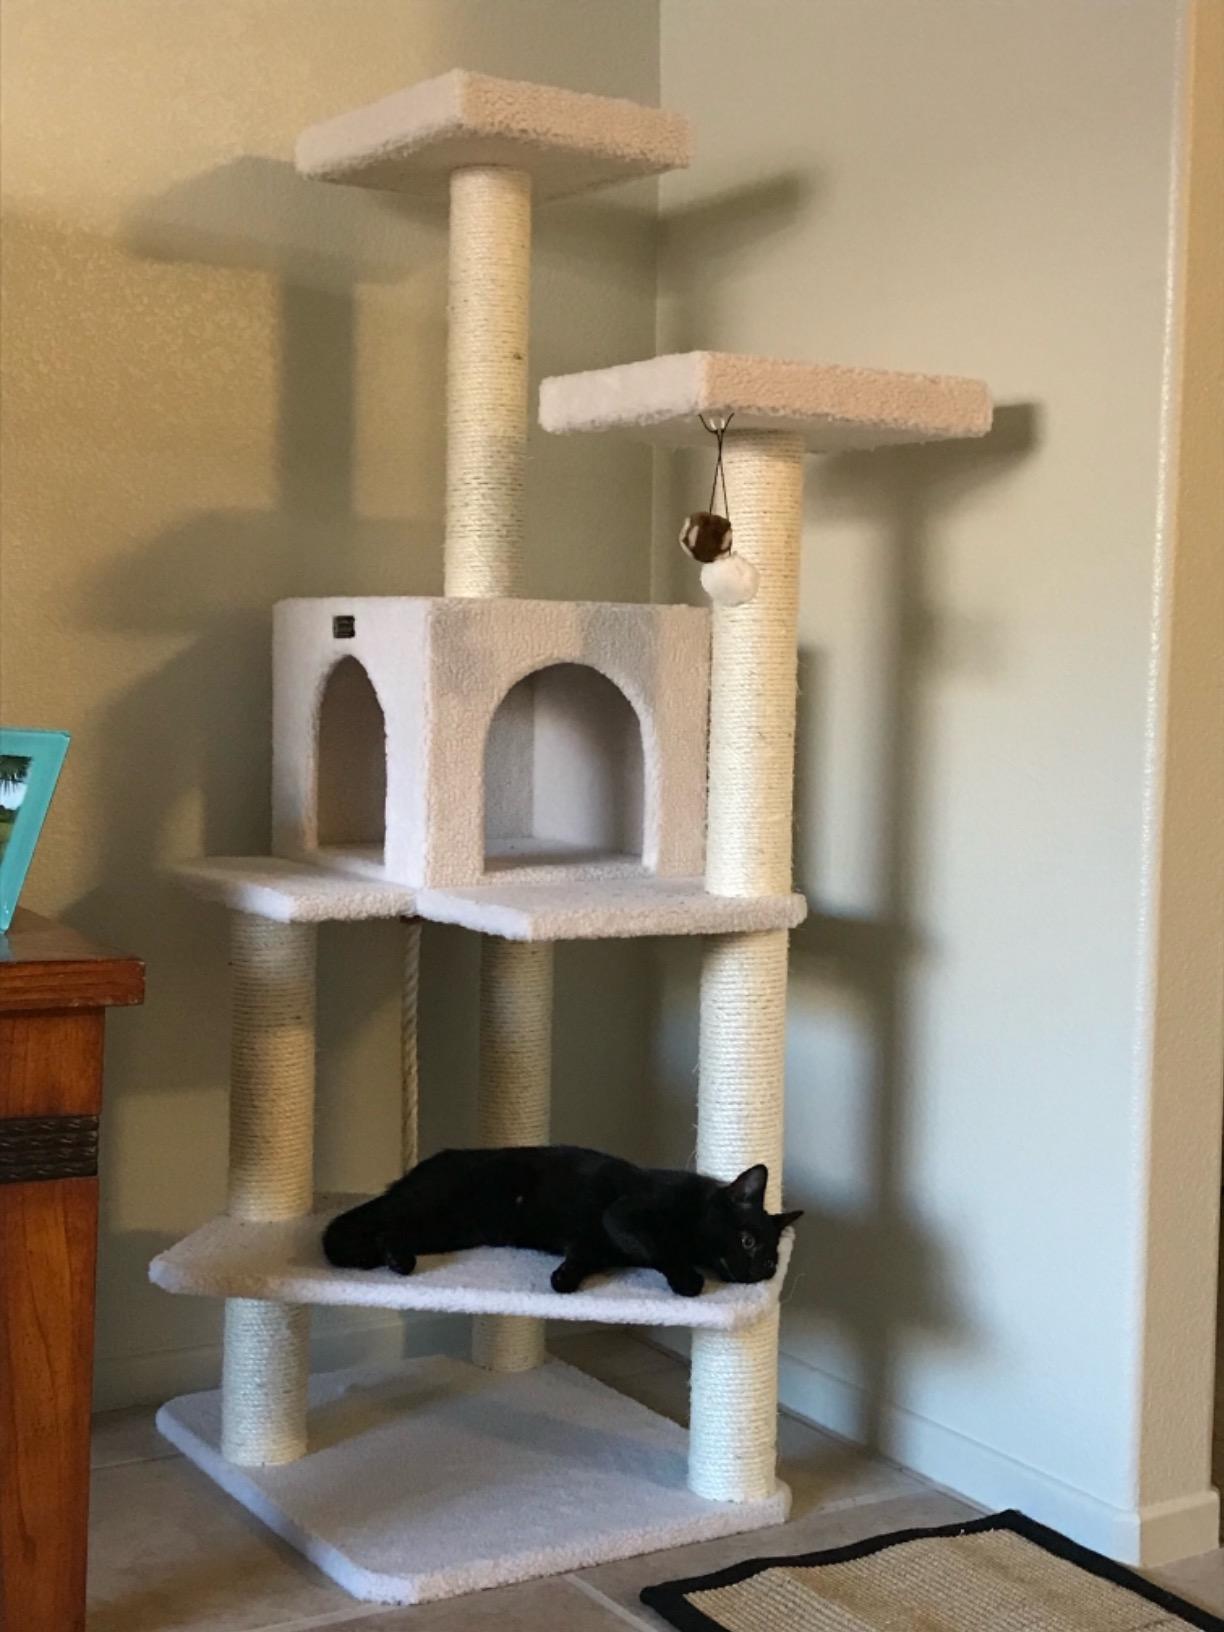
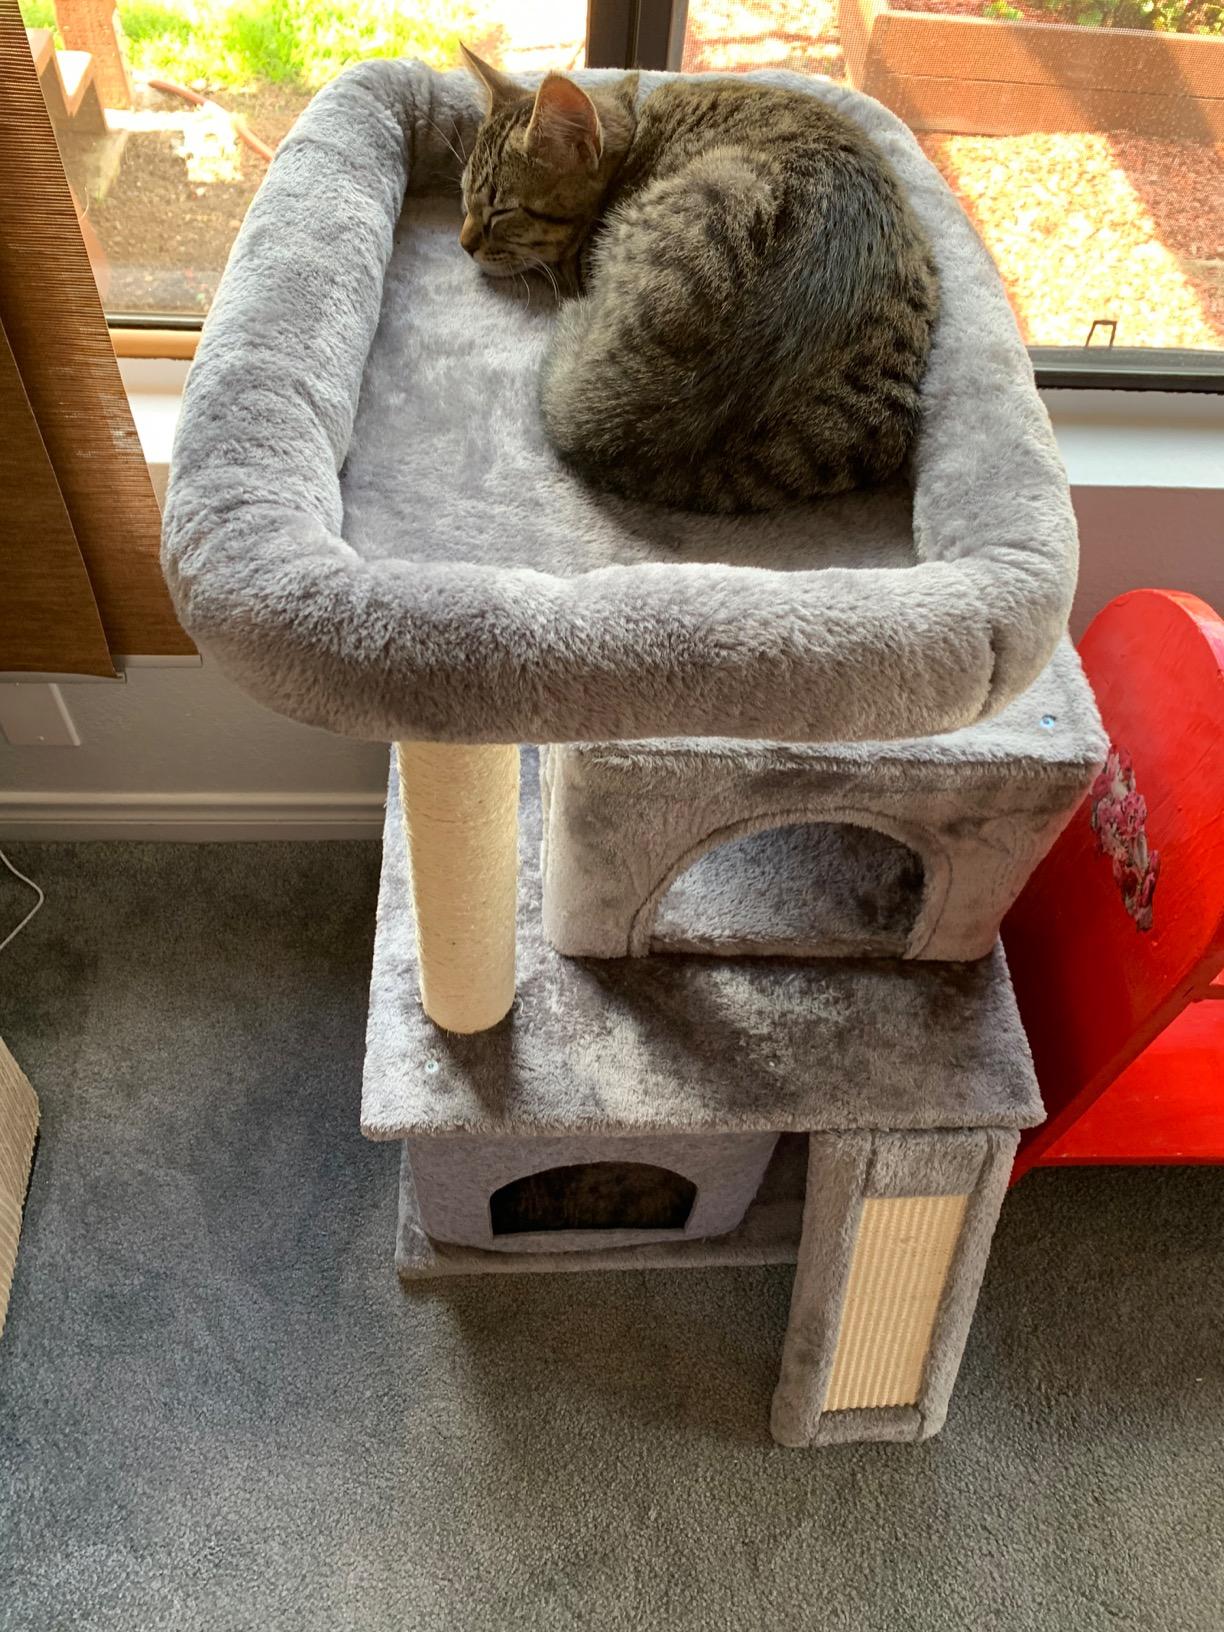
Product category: items_cat tree
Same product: no